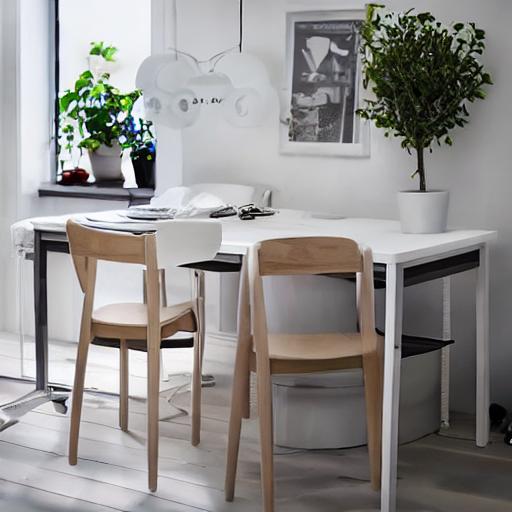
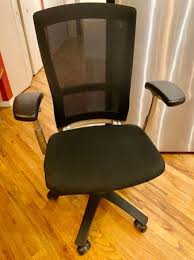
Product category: items_chair
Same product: no